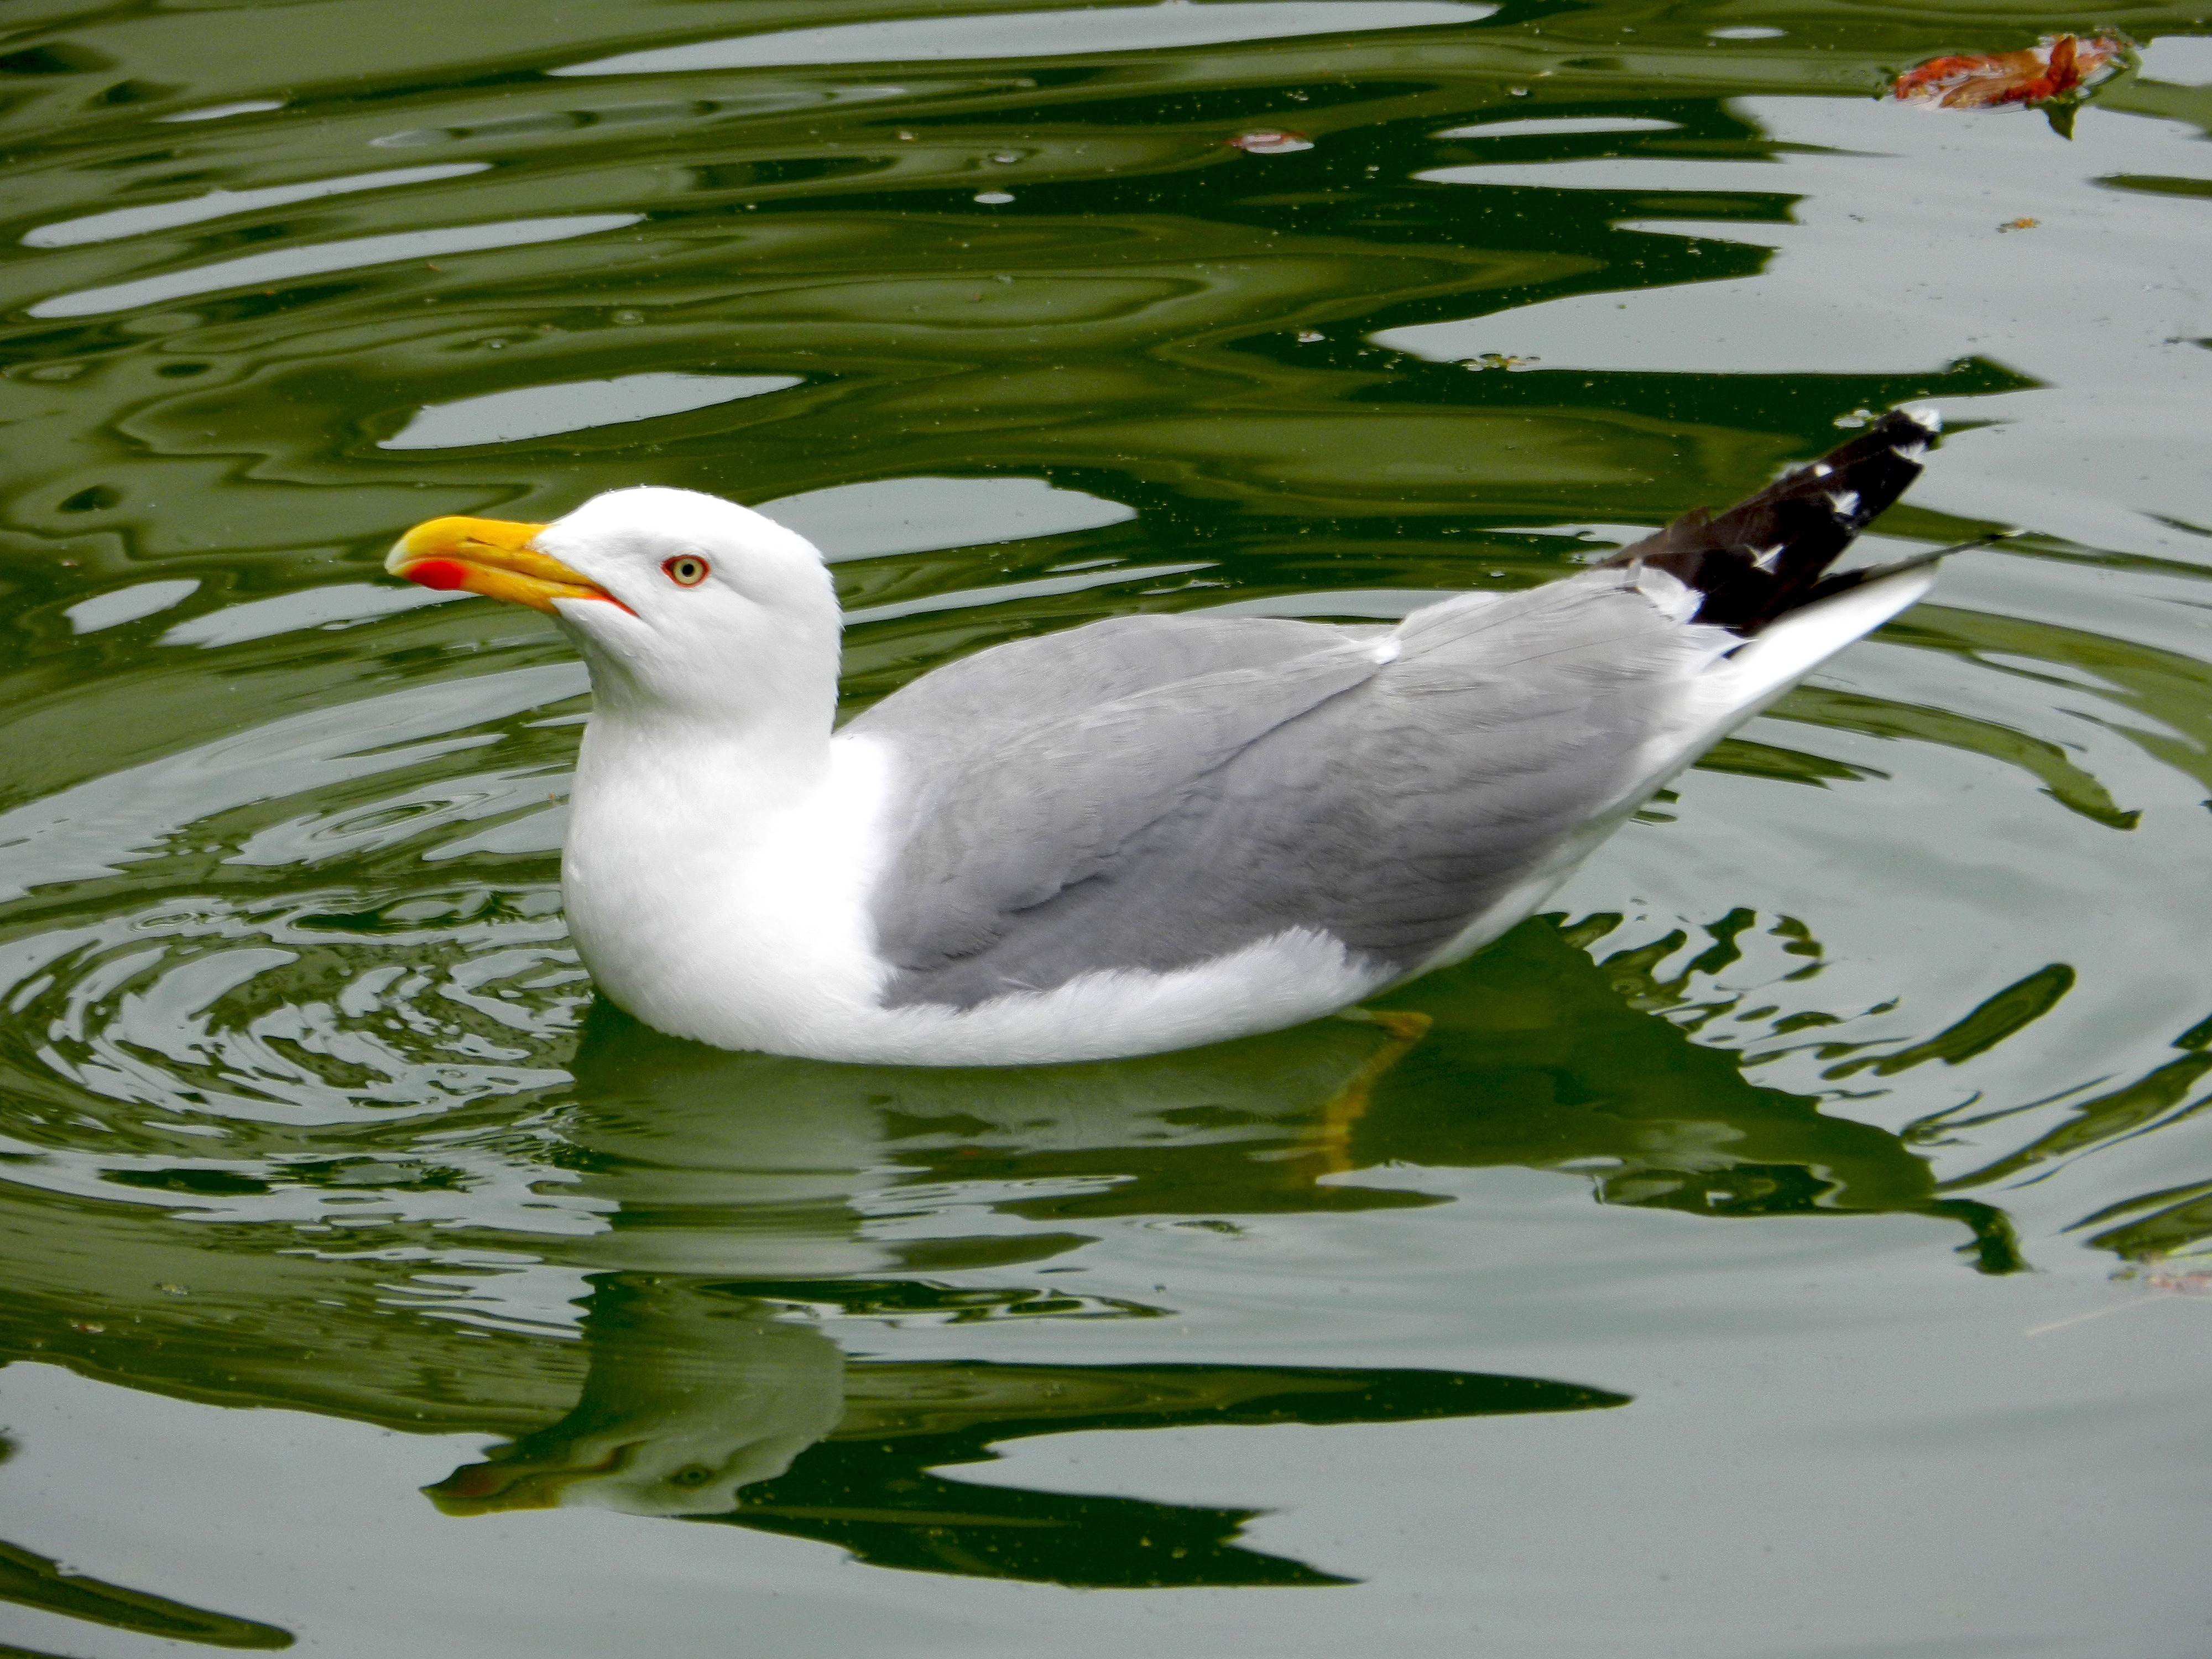
water, nature, bird, seabird, seagull, pond, wildlife, reflection, beak, fauna, birds, seagulls, vertebrate, ave, water bird, charadriiformes